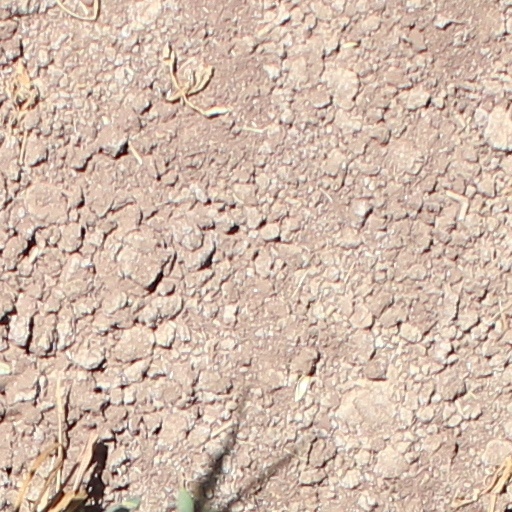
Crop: wheat